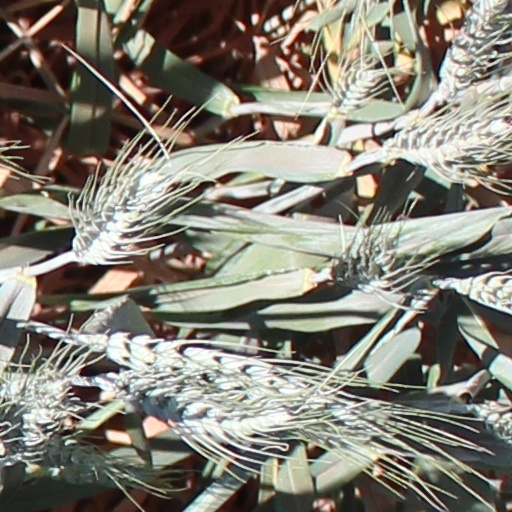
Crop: wheat